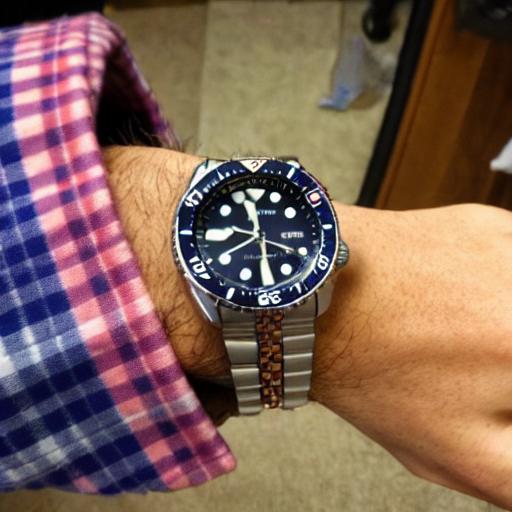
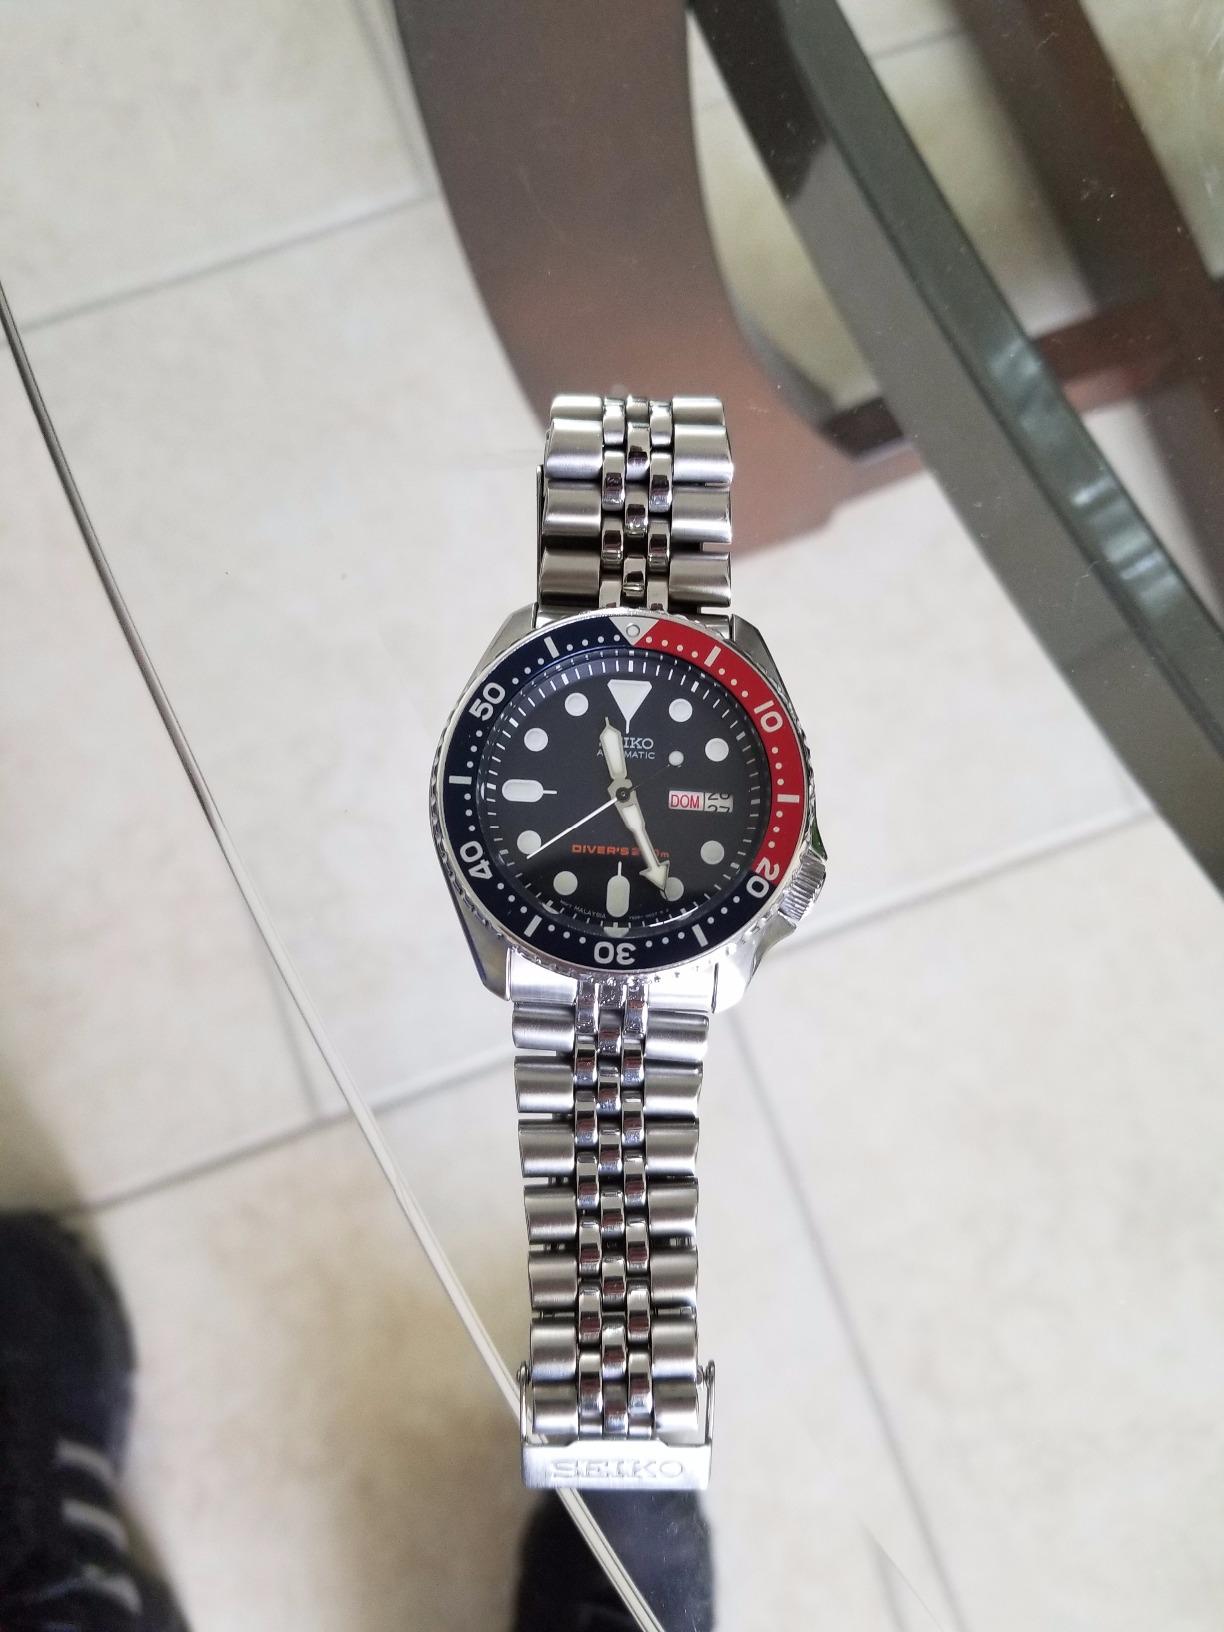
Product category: accessories_watch
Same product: no